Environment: real
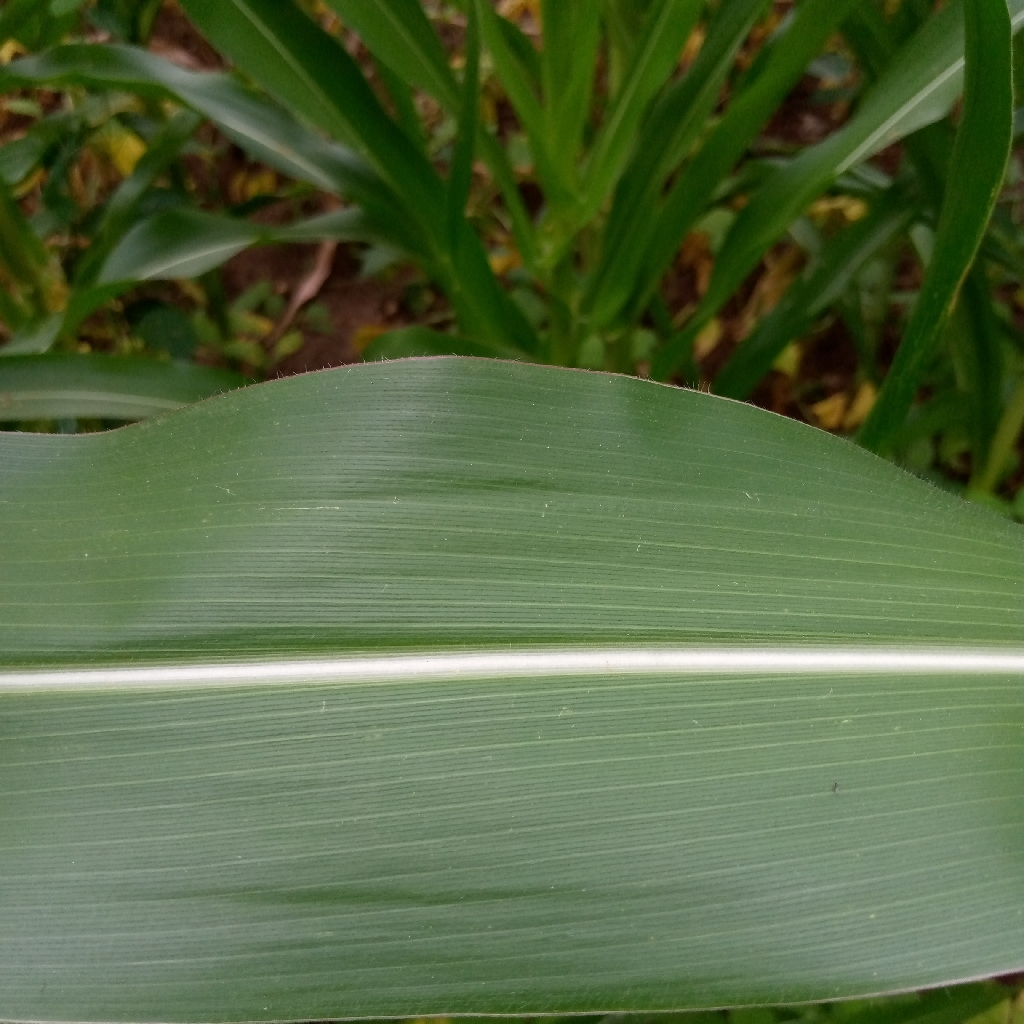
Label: healthy